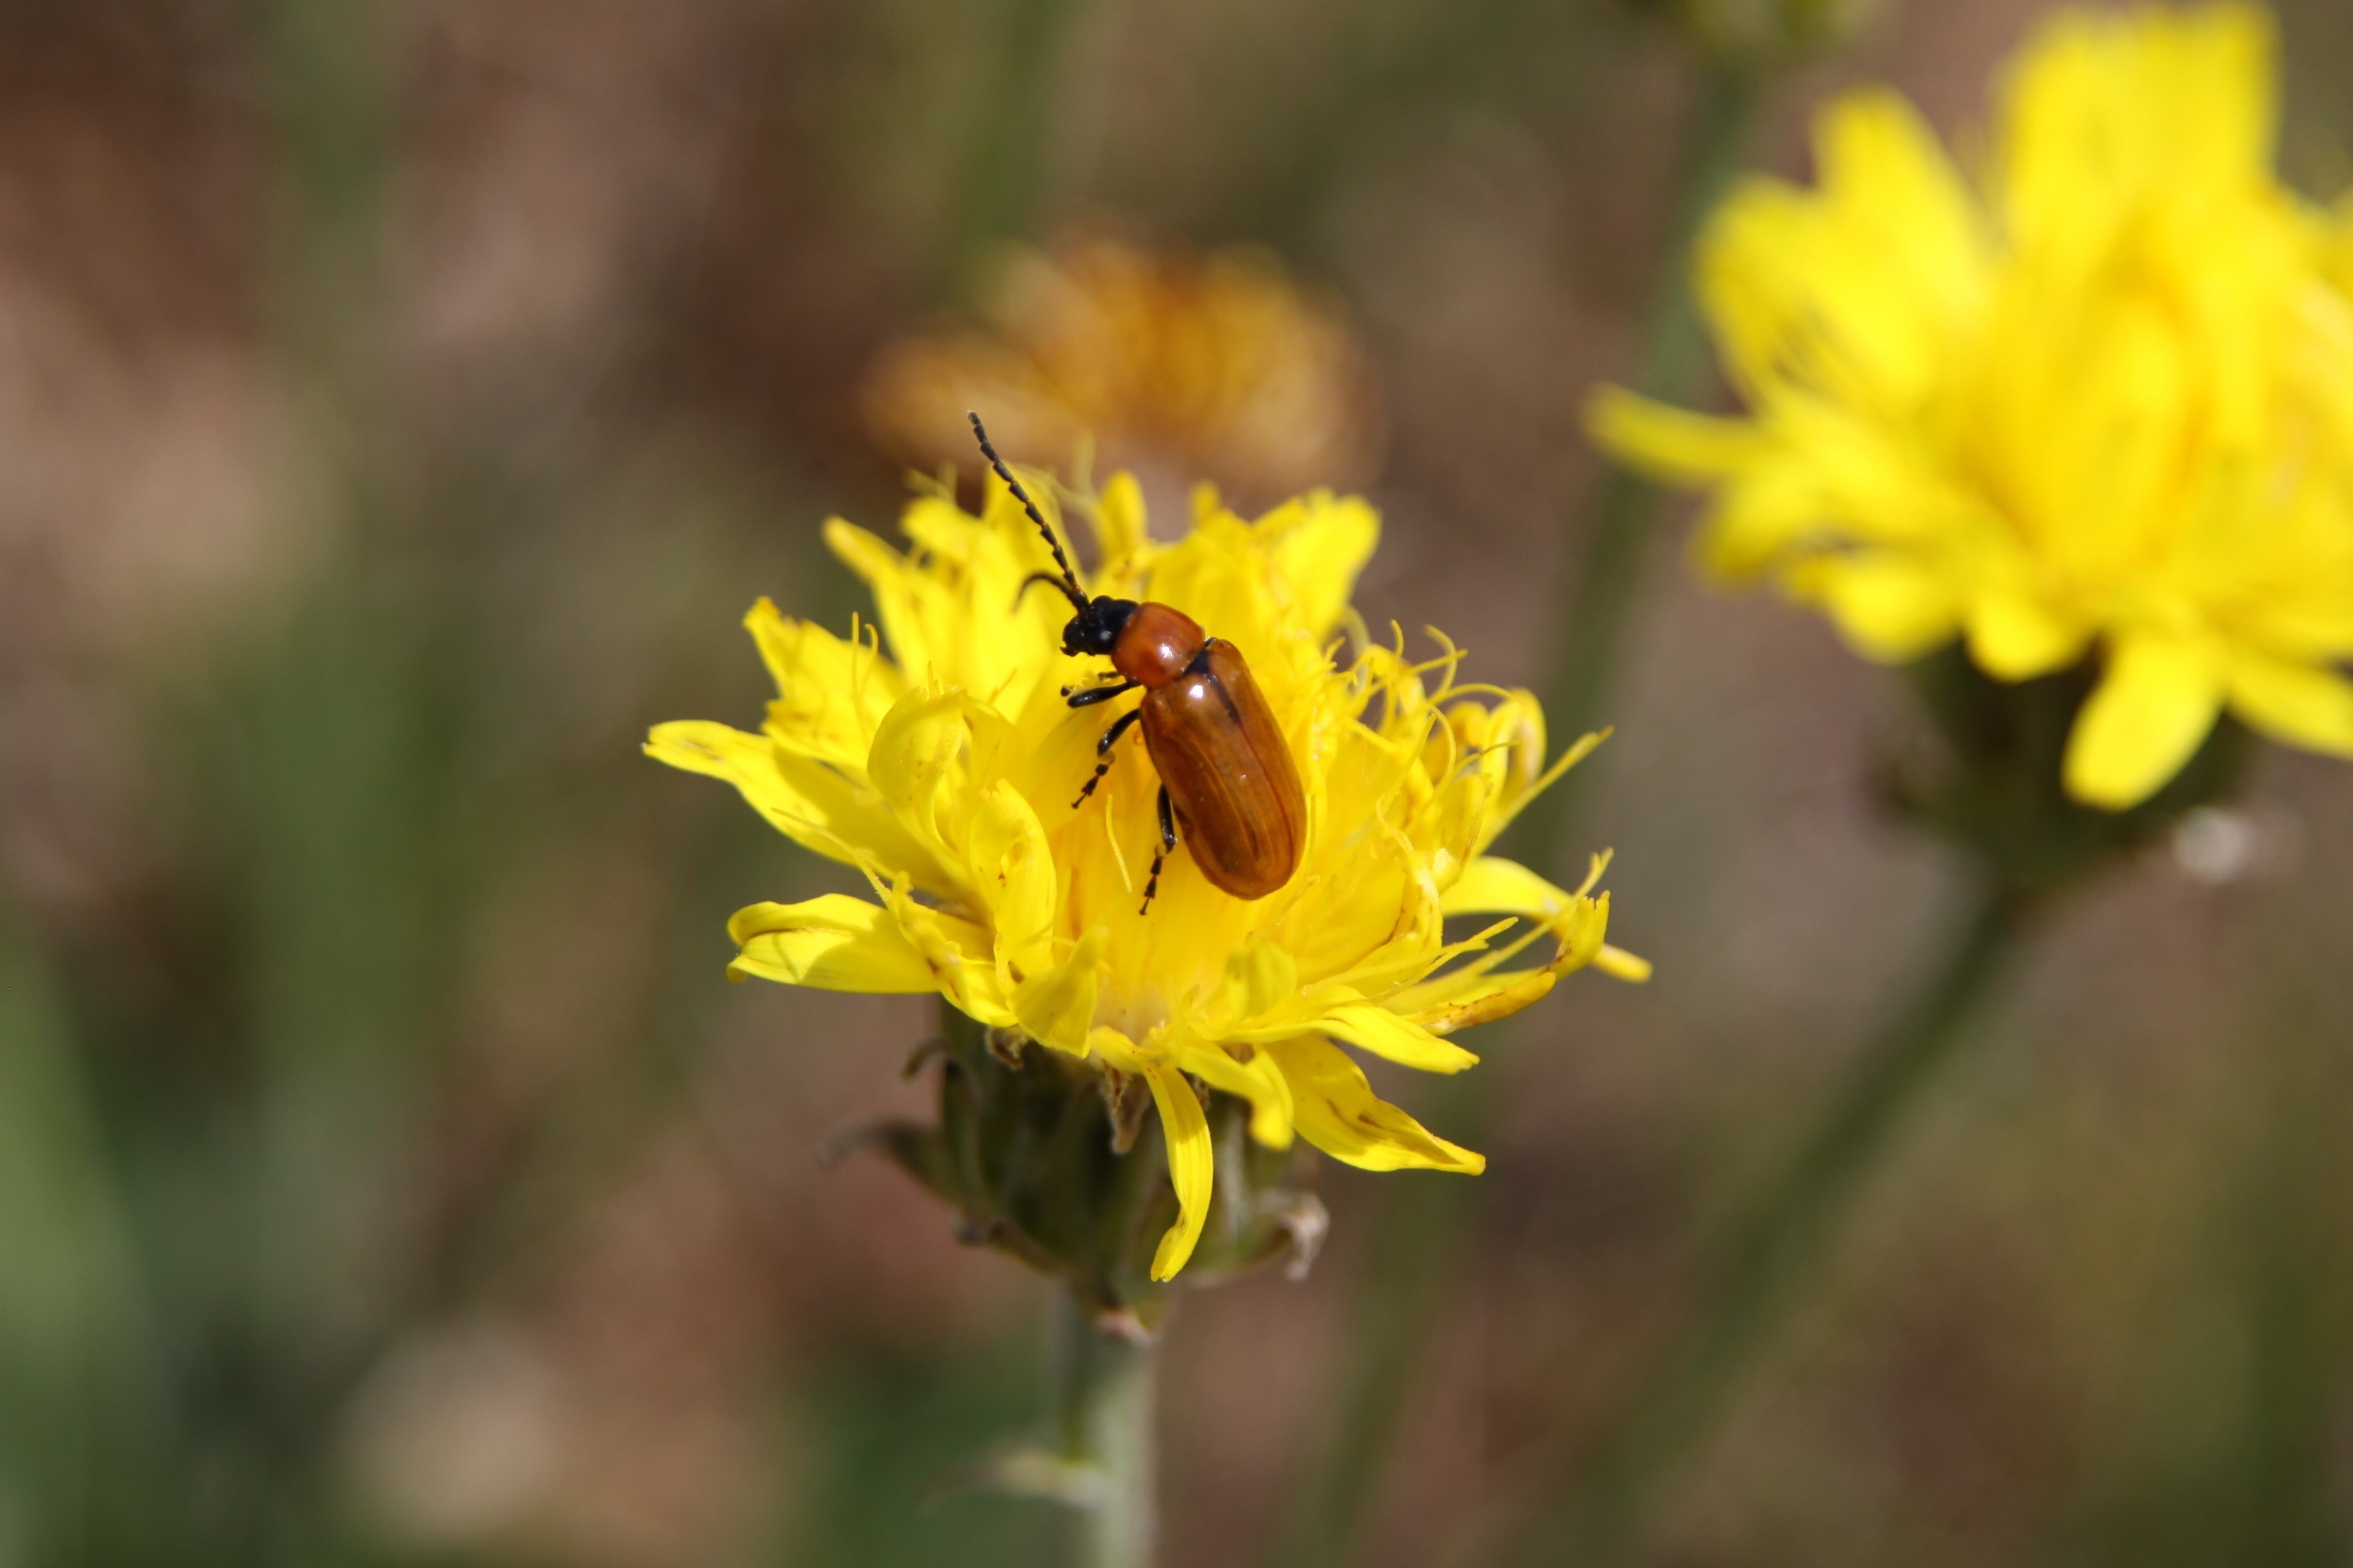
nature, plant, meadow, prairie, flower, bloom, wild, pollen, pollination, spring, insect, macro, yellow, flora, fauna, invertebrate, wildflower, bee, bumblebee, spring flower, nectar, macro photography, flowering plant, honey bee, daisy family, land plant, membrane winged insect